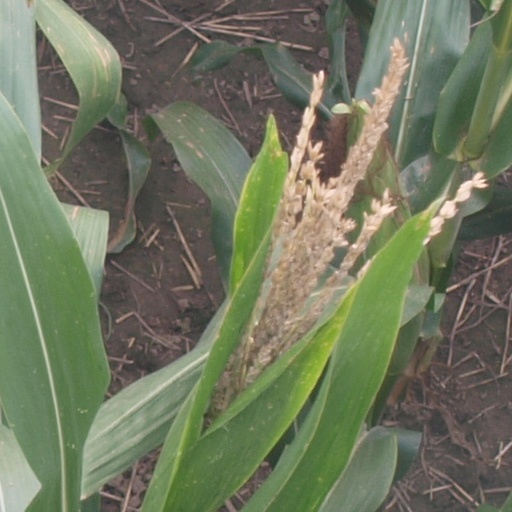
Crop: maize; corn